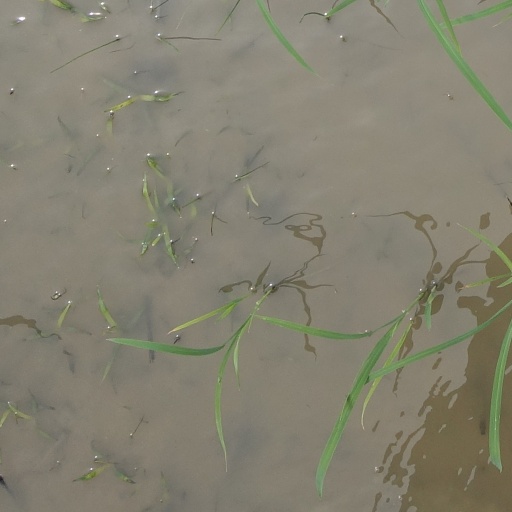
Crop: rice